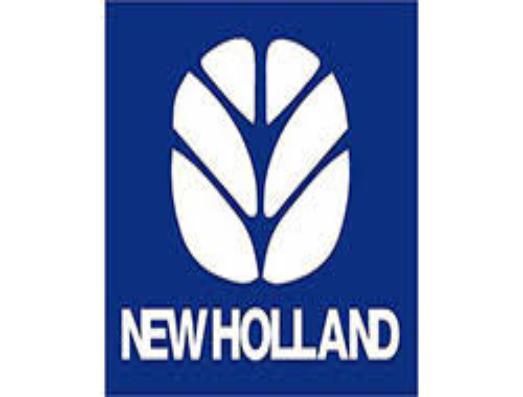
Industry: Others